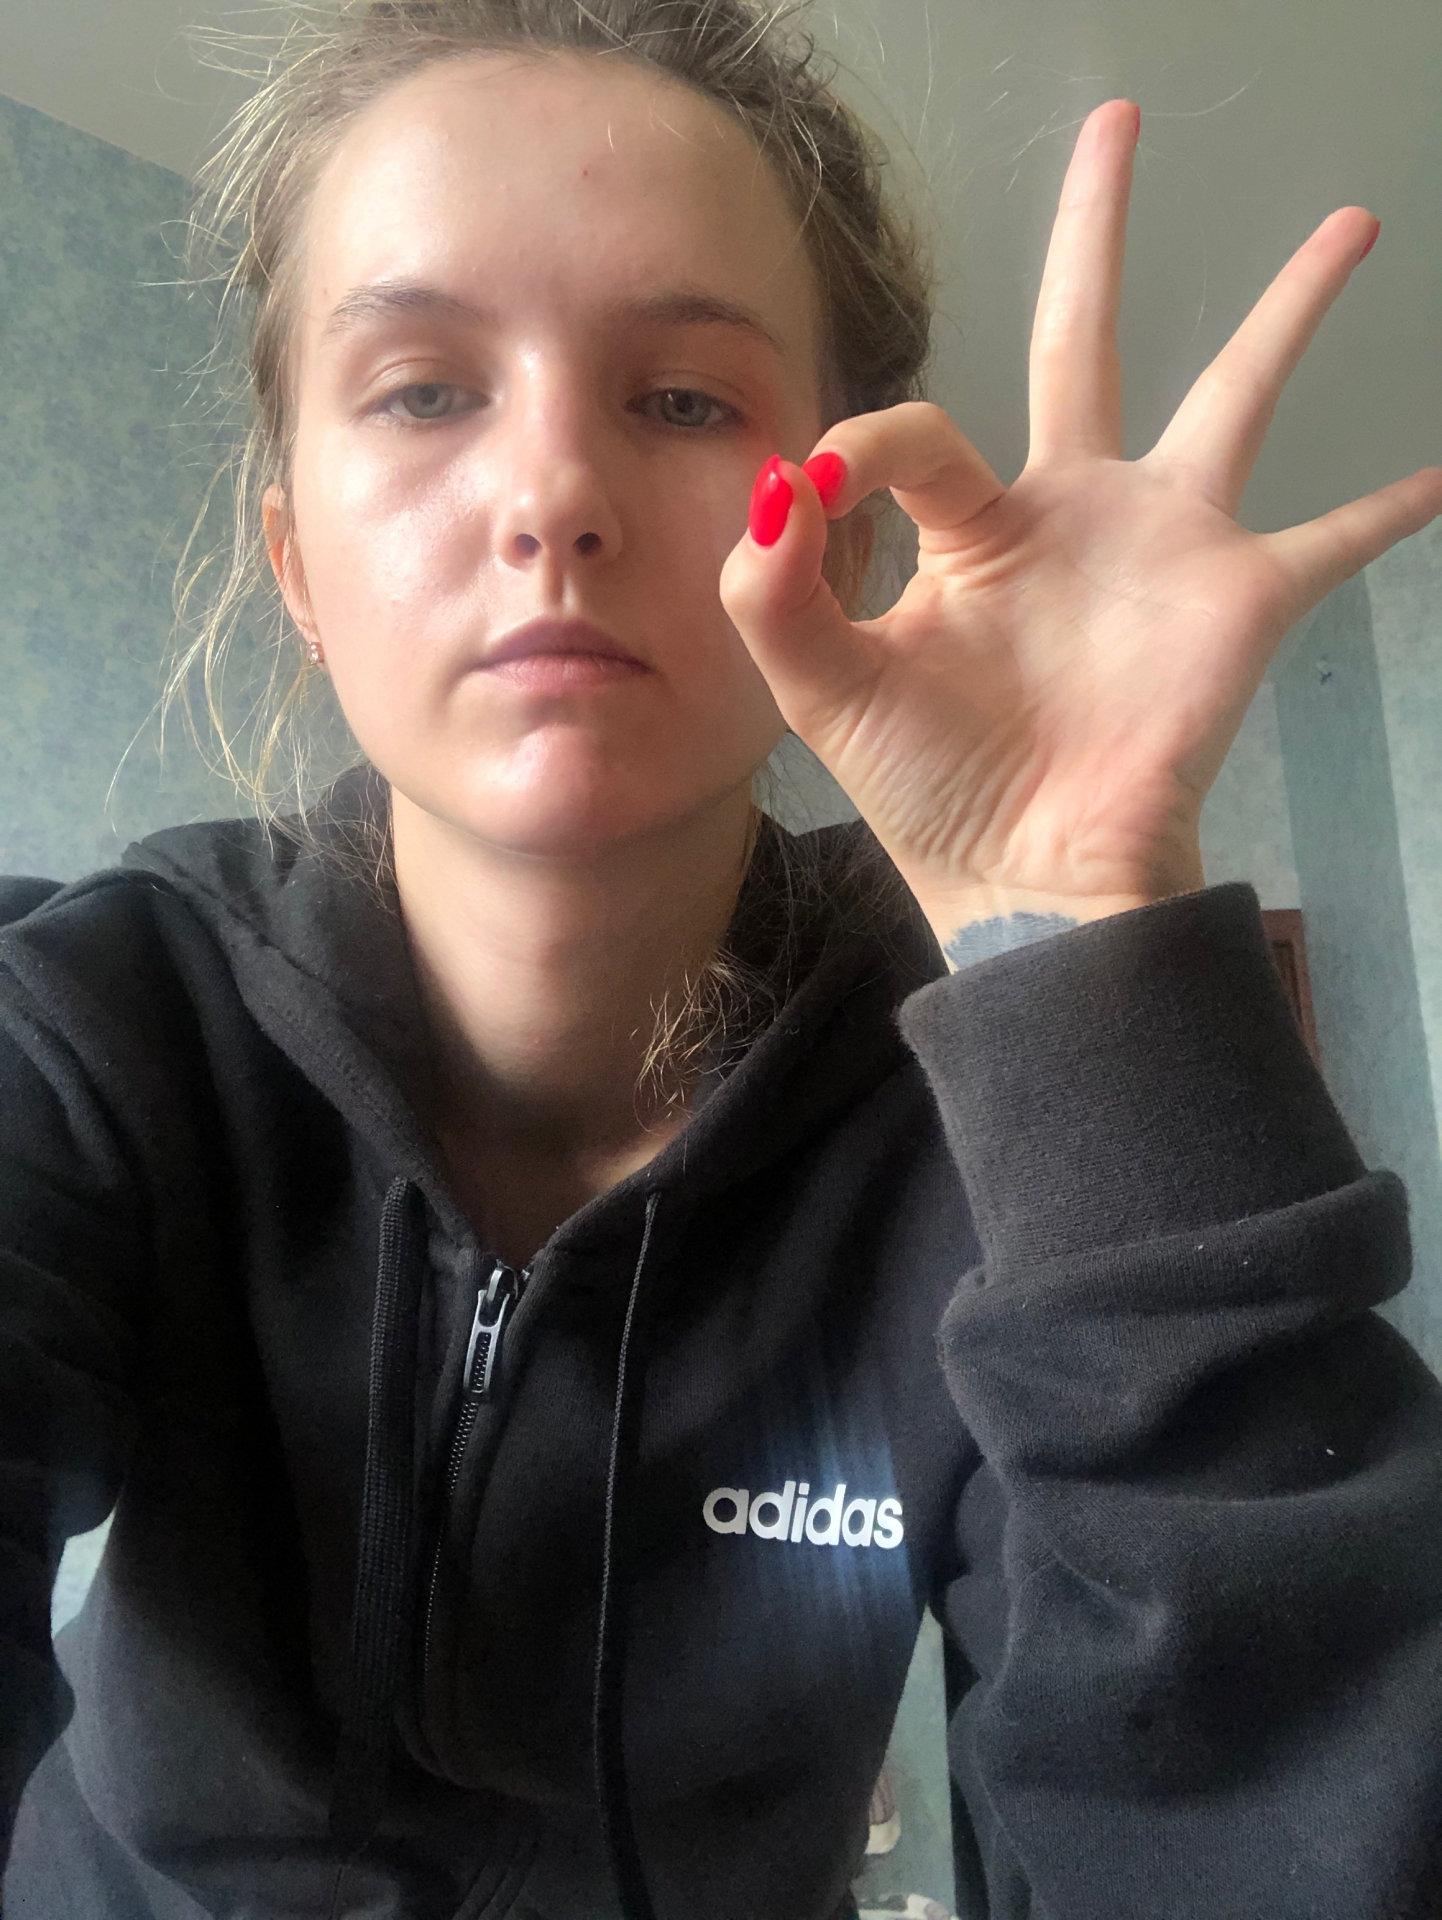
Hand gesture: ok